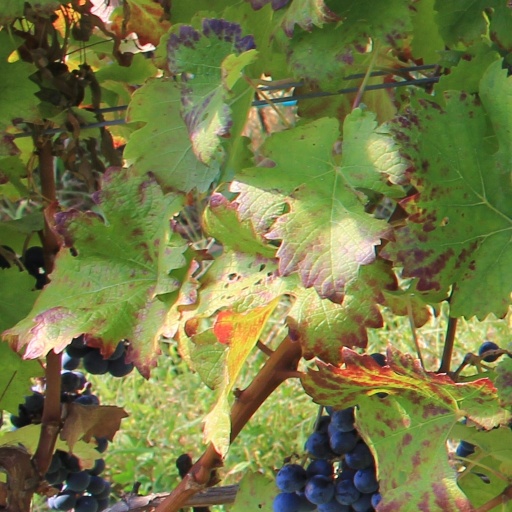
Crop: grape